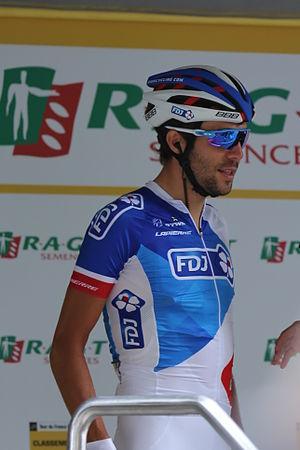
Thibaut Pinot lors du départ de la 8e étape du Tour de France 2015 à Rennes.
La 11ᵉ étape du Tour de France 2016 se déroule le mercredi 13 juillet 2016 entre Carcassonne et Montpellier sur une distance de 162,5 kilomètres. Cette étape est marquée par un fort vent qui provoqua plusieurs bordures, l'étape est finalement remporté par le Slovaque Peter Sagan, maillot vert devant Christopher Froome, qui accentue son avance au maillot jaune, et Maciej Bodnar. Thibaut Pinot conserve le maillot à pois comme Adam Yates qui, lui, garde le blanc. Chez les équipes, BMC Racing reste en tête du classement alors que l'échappé Arthur Vichot est élu combatif du jour.
La saison 2015 de l'équipe cycliste FDJ est la dix-neuvième de cette équipe, lancée en 1997 et dirigée par Marc Madiot. En tant que WorldTeam, l'équipe participe à l'ensemble du calendrier de l'UCI World Tour du Tour Down Under en janvier jusqu'au Tour de Lombardie en octobre. Parallèlement au World Tour, FDJ peut participer aux courses des circuits continentaux de cyclisme.